Jorge Alberto Ramos Comas

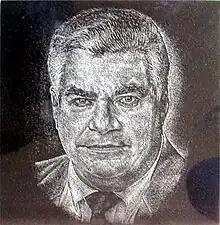
Hand-etched portrait over black granite

Jorge Alberto Ramos Comas (September 11, 1946 – August 20, 2000) was a Puerto Rican politician and former senator. He was a member of the Senate of Puerto Rico from 1997 to 2000 representing the Popular Democratic Party (PPD).